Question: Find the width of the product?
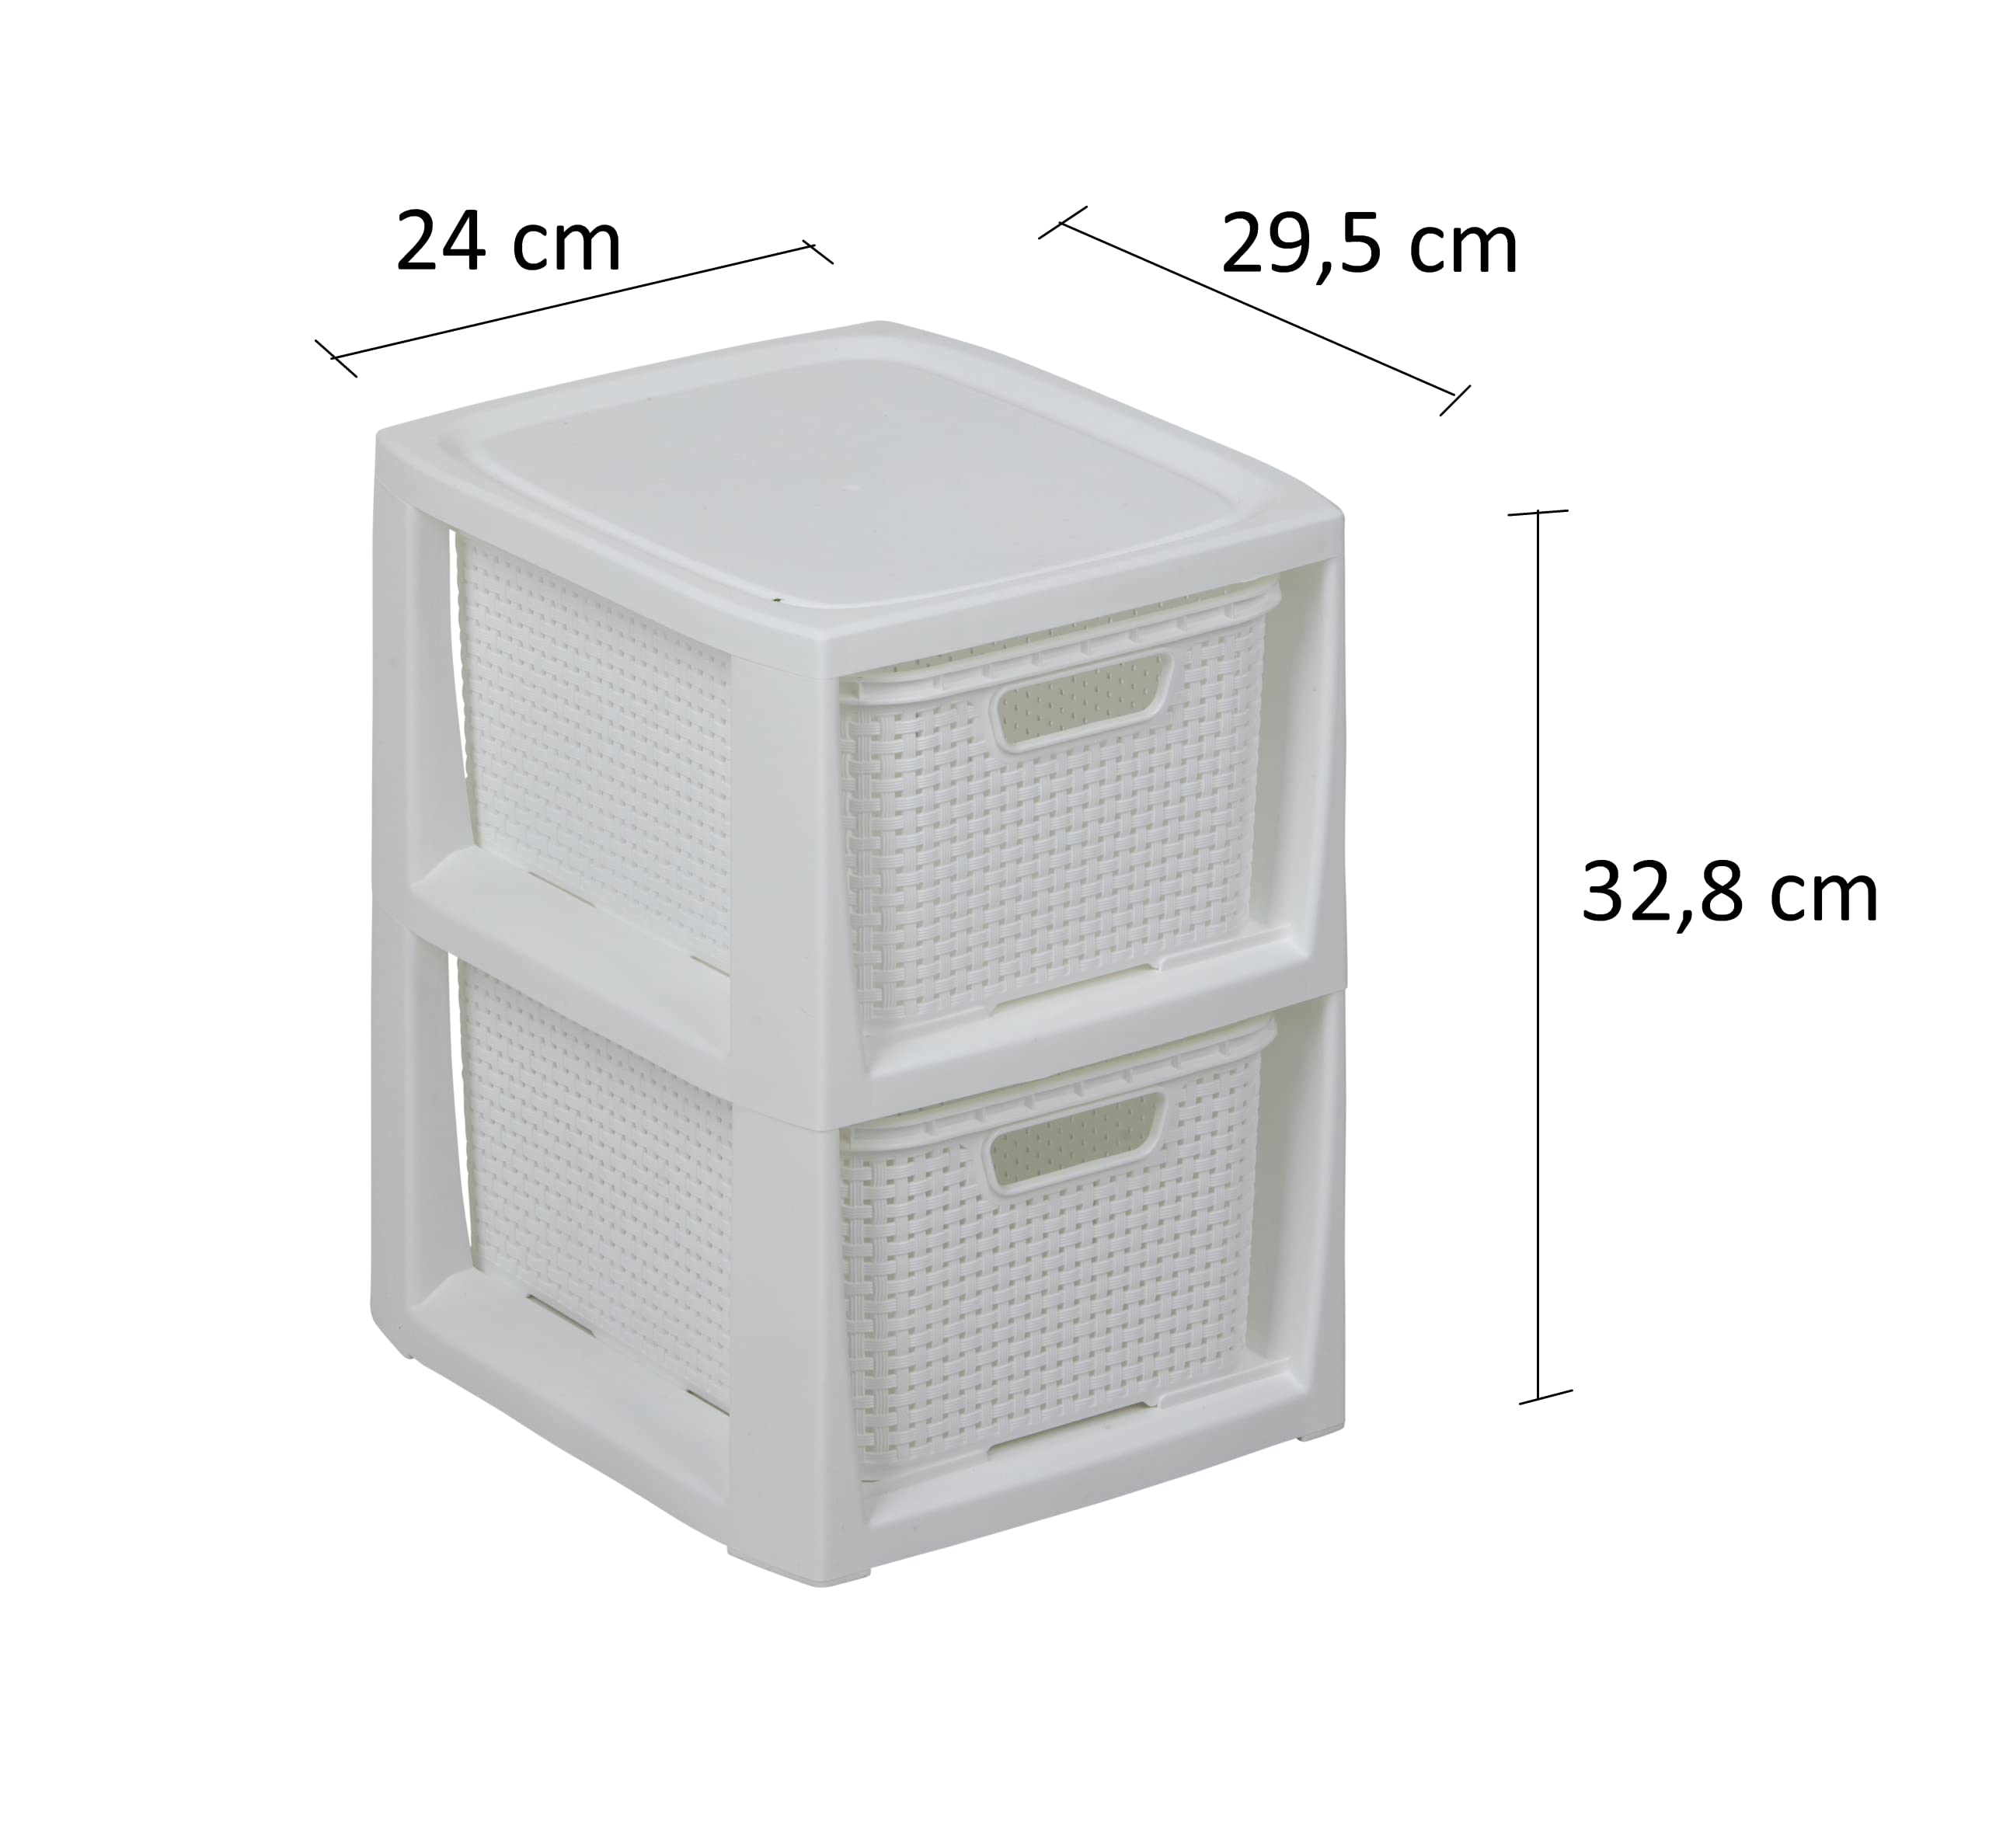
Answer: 24.0 centimetre